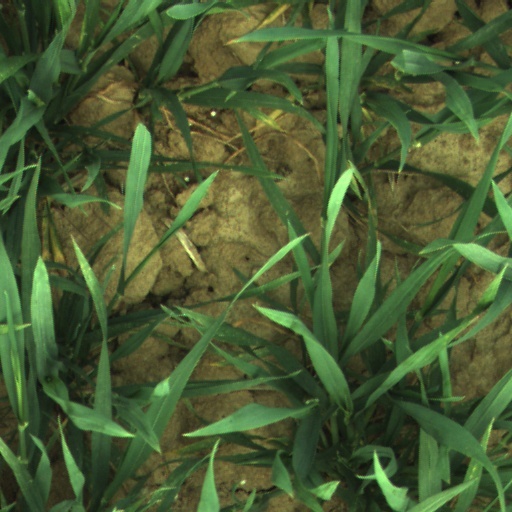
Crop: wheat